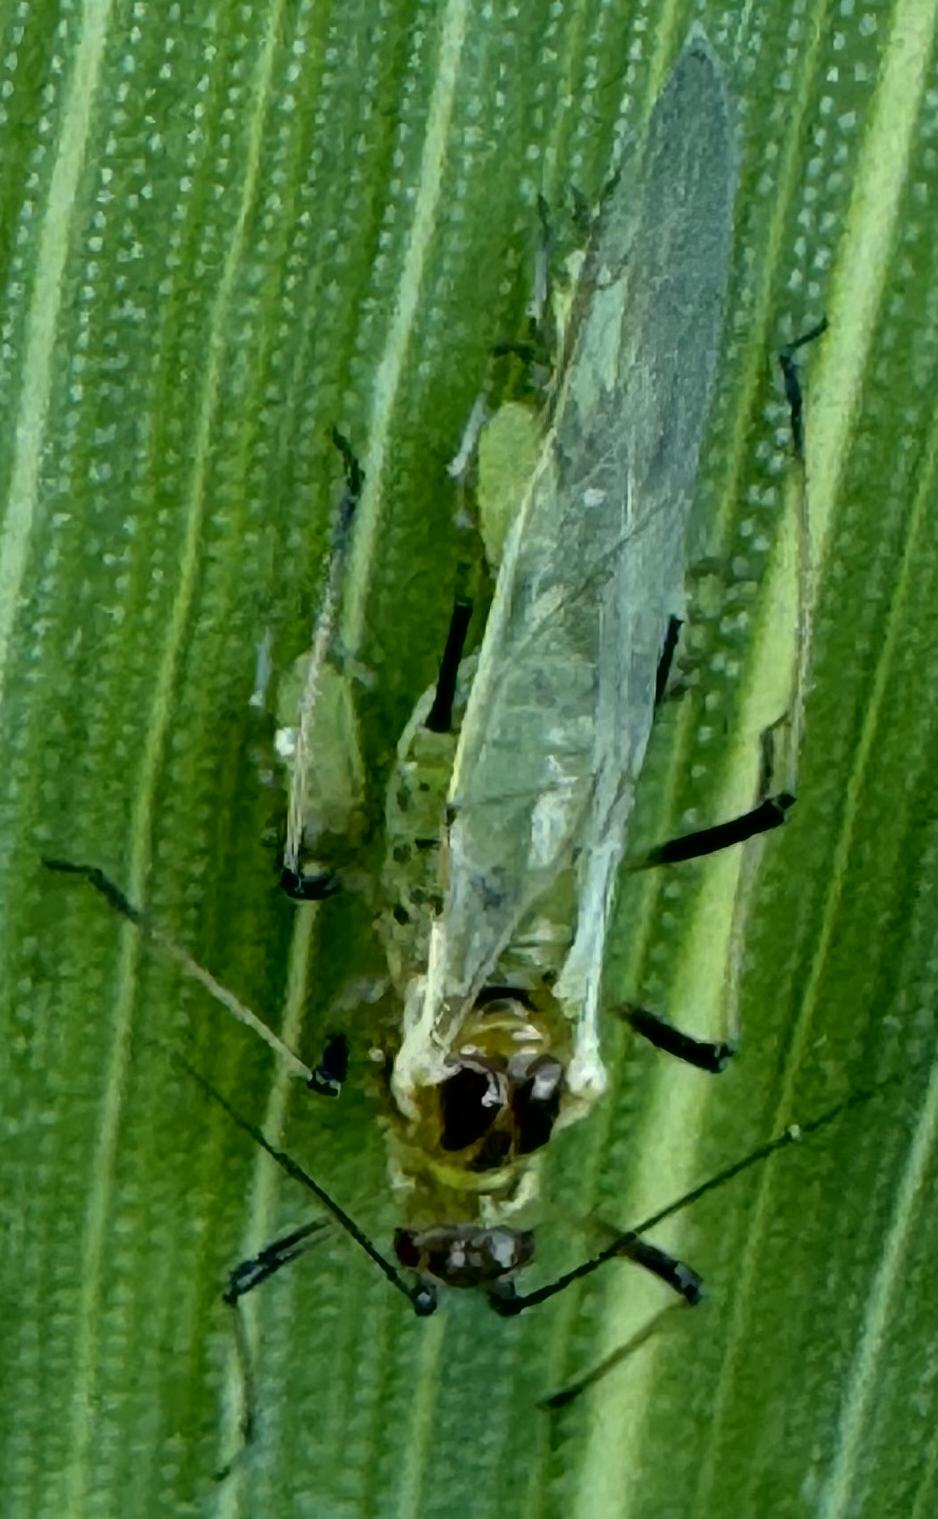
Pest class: english_grain_aphid